Indianapolis

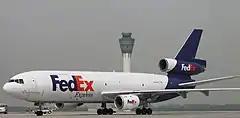
A FedEx Express cargo plane at Indianapolis International Airport

Following the dedication of the Soldiers' and Sailors' Monument in 1902, Indianapolis enacted its first height restriction laws to protect views of the monument. In 1962, the City-County Building became the first high-rise in the city to surpass the monument’s height. The tallest residential buildings in Indianapolis, the twin 30-floor Riley Towers, were completed in 1963. The 48-floor Salesforce Tower, completed in 1990, is the city’s tallest, with a roof height of . Its distinctive twin antenna masts bring the building’s height to .